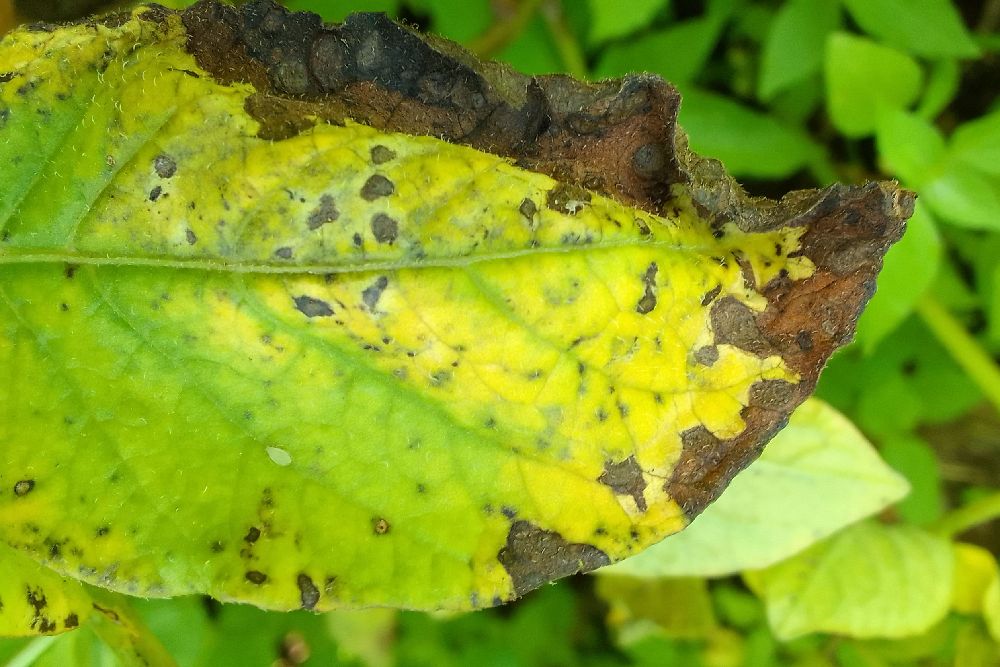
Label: Early blight